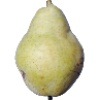
Label: Pear Williams 1